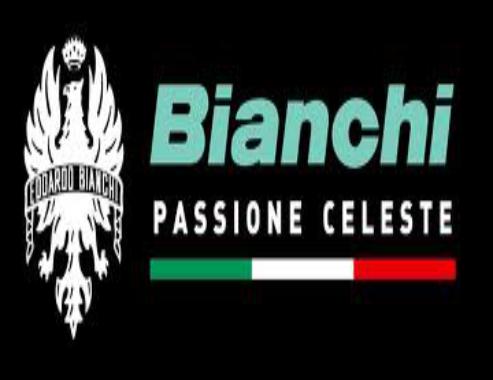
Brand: bianchi
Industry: Transportation